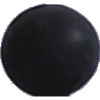
Label: blue_grape